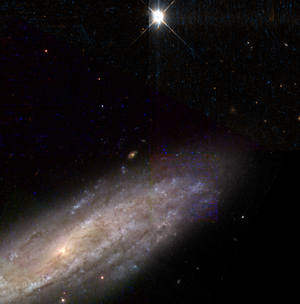
NGC 2770 est une galaxie spirale située dans la constellation du Lynx à environ 89 millions d'années-lumière de la Voie lactée. Elle a été découverte par l'astronome germano-britannique William Herschel en 1785.